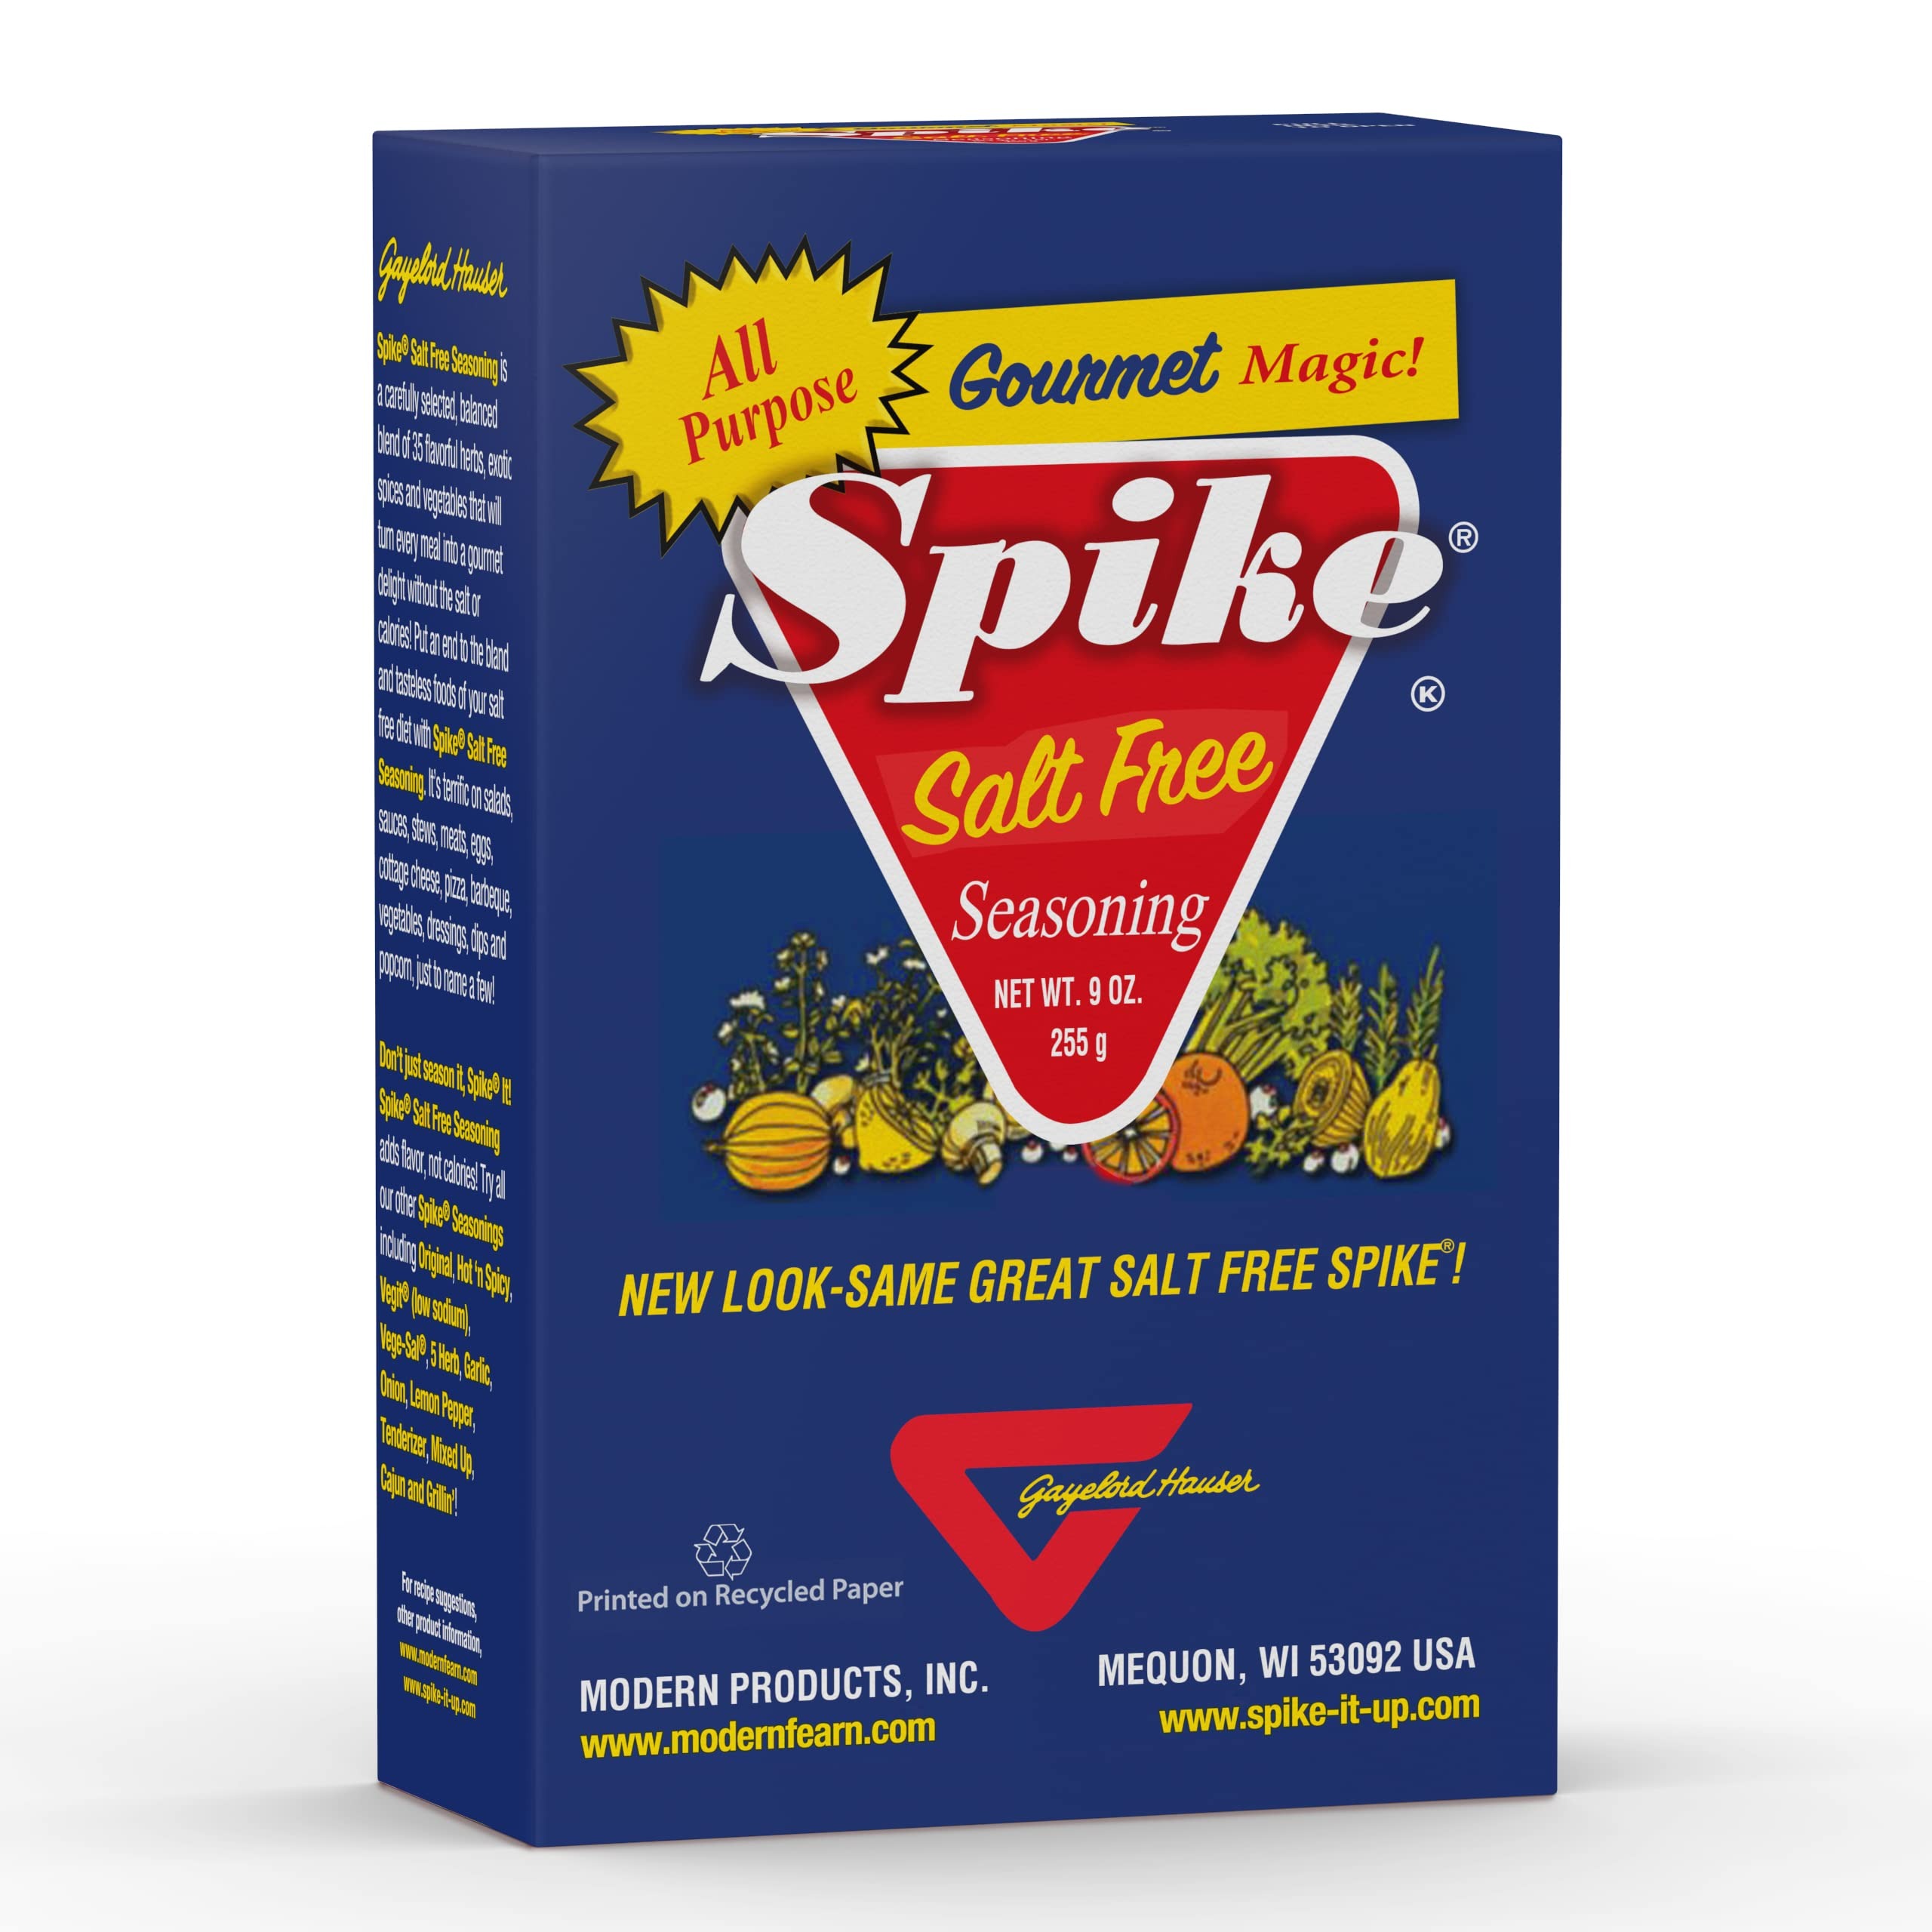
Item Name: Spike All Natural Seasoning - Salt Free 9 oz Box
Value: 9.0
Unit: Ounce

Price: 12